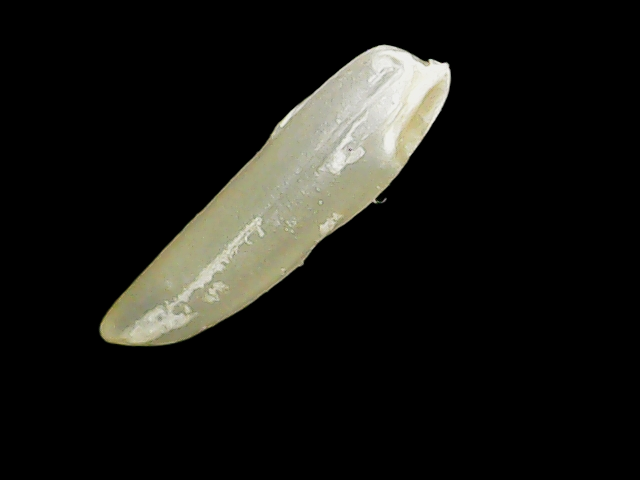
Rice variety: Binadhan25